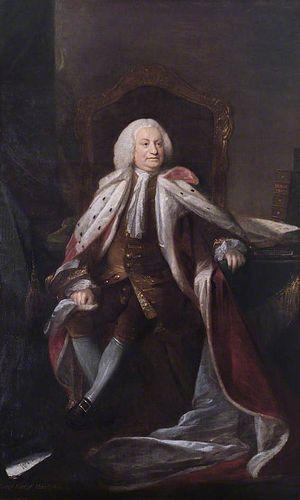
George Parker, 2ᵉ comte de Macclesfield, PRS était un pair anglais et astronome.